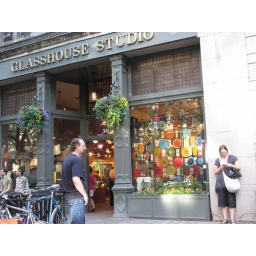
Glasshouse Studio is a gallery in the Pioneer Square district of Seattle. Our glass curtain is hanging in their window.